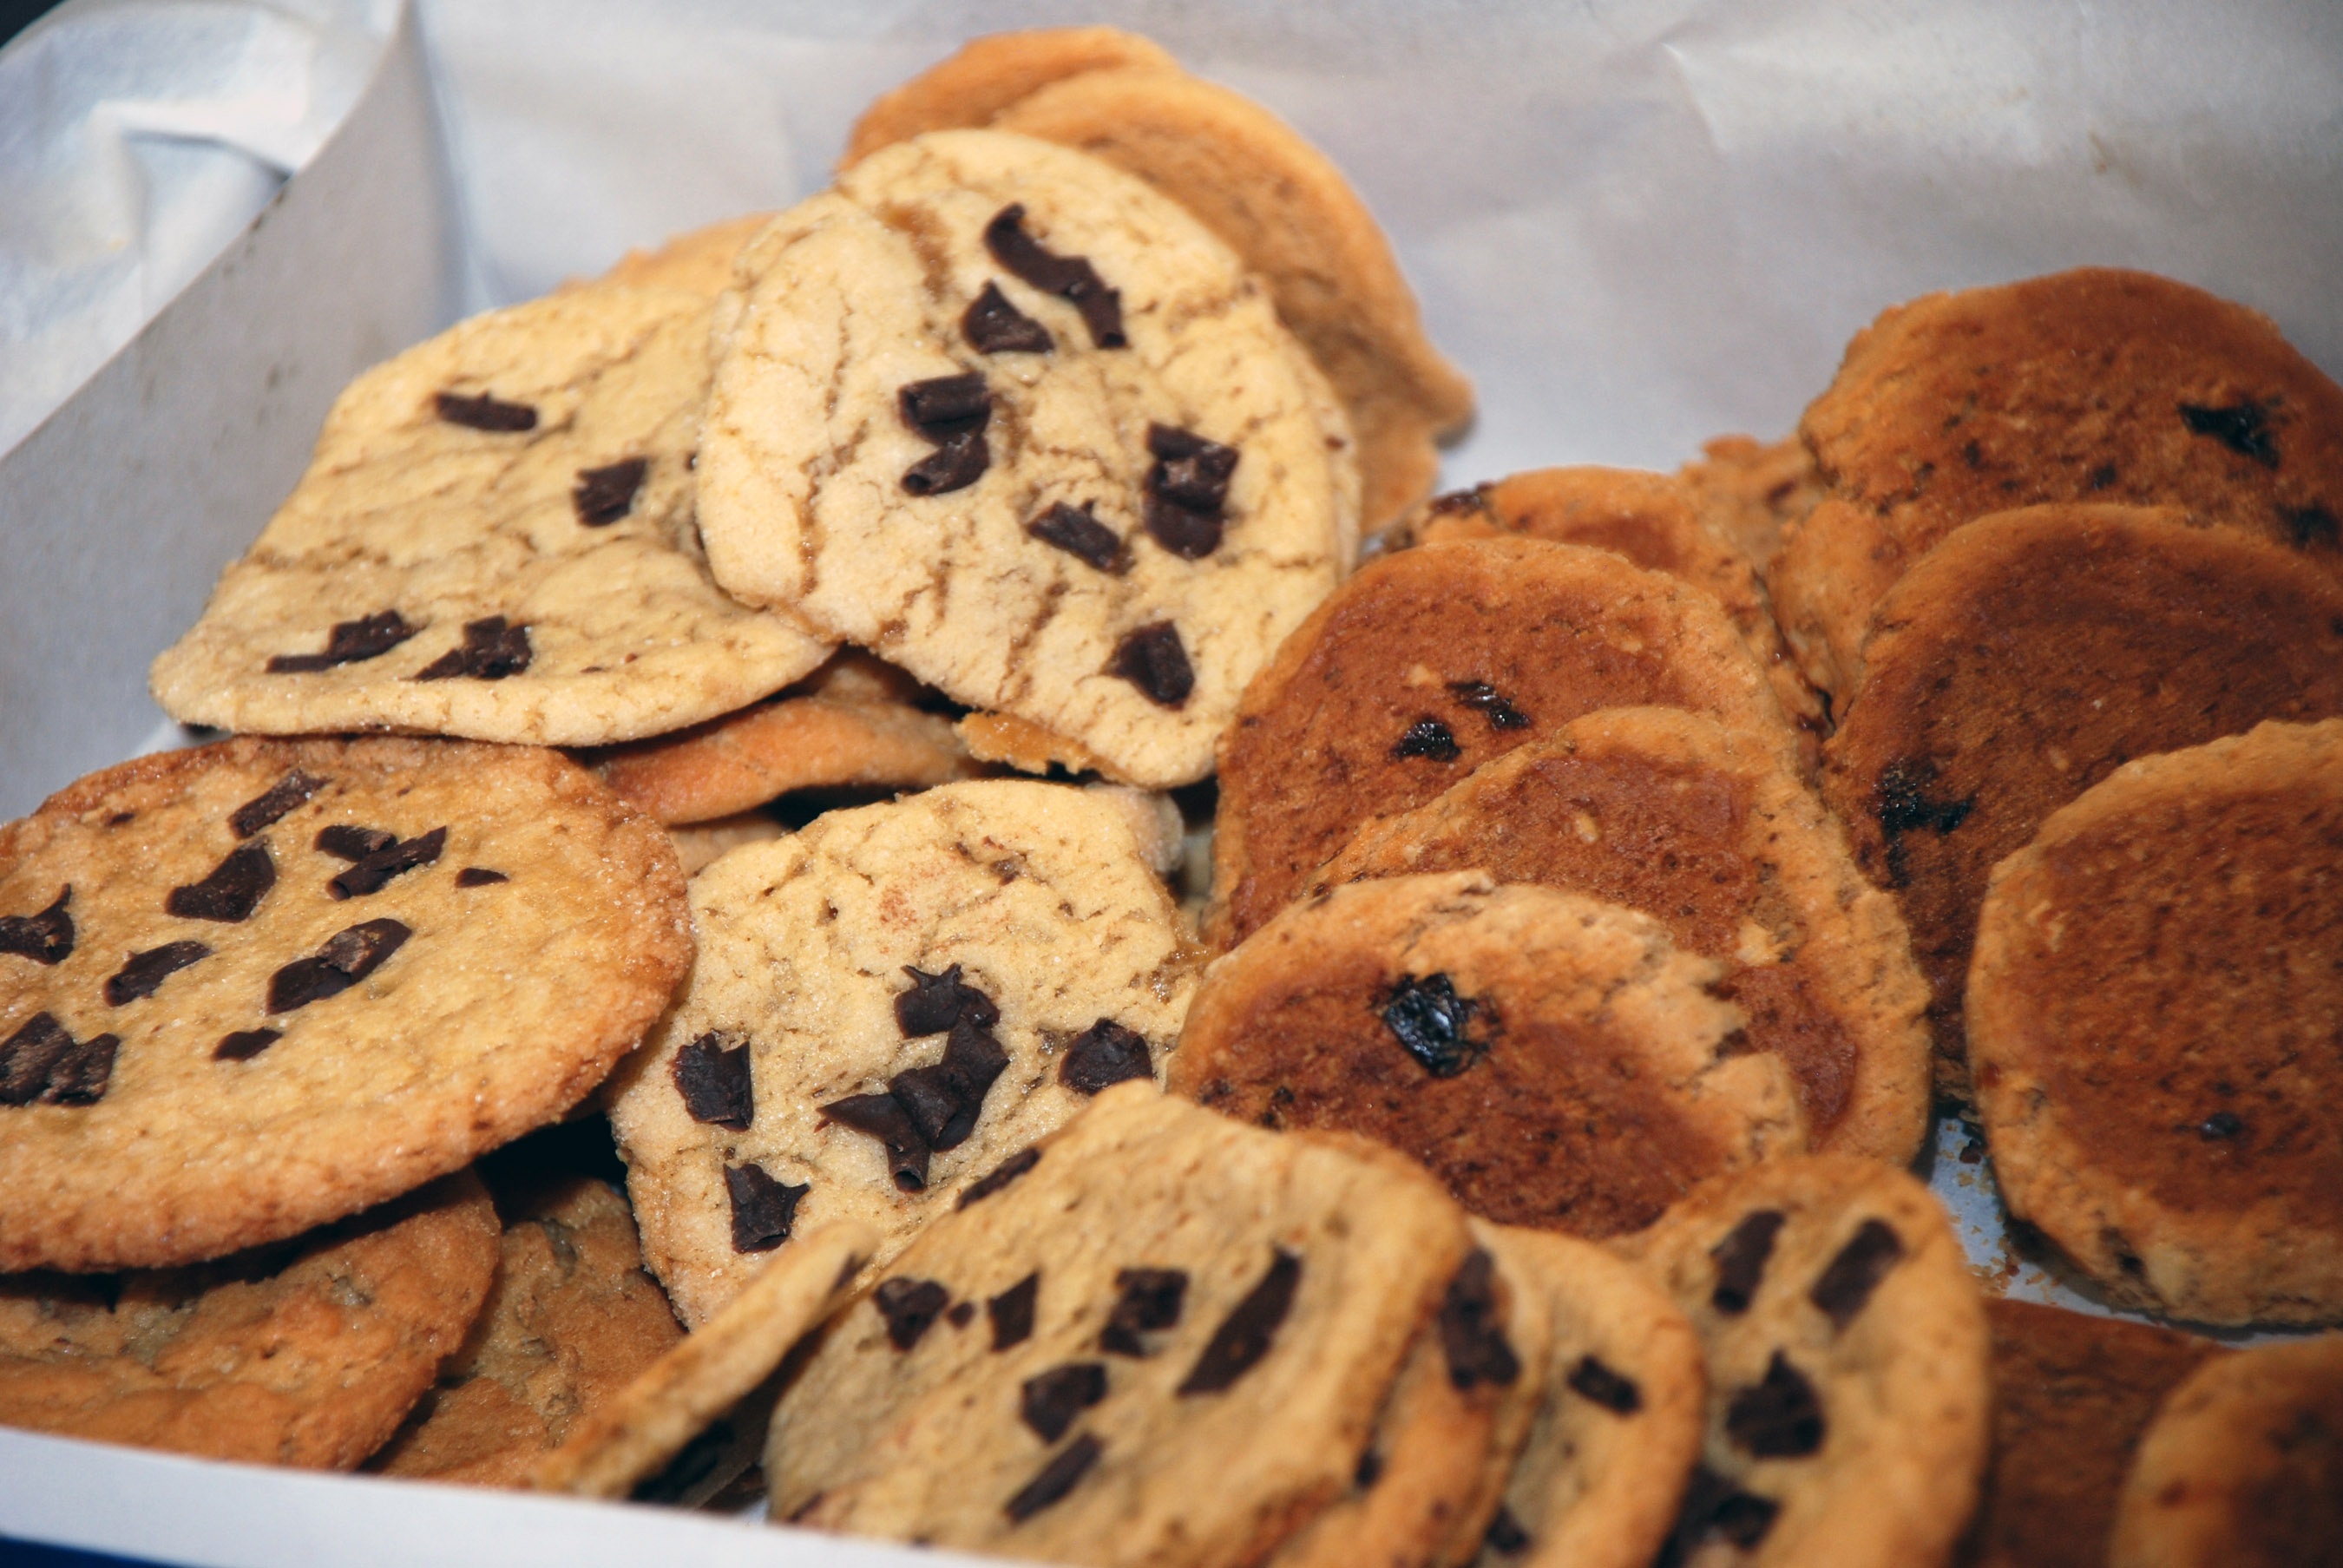
meal, food, produce, breakfast, baking, snack, cookie, dessert, baked, chocolate chip cookie, chocolate chip, calories, cookies, sugar, tasty, baked goods, chocolate chips, snack food, cookies and crackers